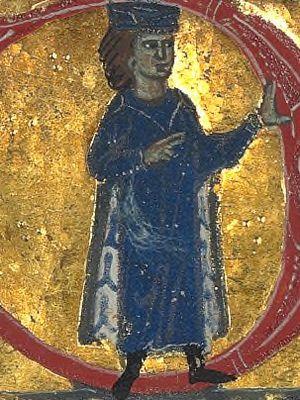
Guillaume IX d'Aquitaine ou Guillaume VII, comte de Poitou, né le 22 octobre 1071, mort le 11 février 1127, surnommé depuis le XIXᵉ siècle le Troubadour, comte de Poitiers, duc d'Aquitaine et de Gascogne du 25 septembre 1086 à sa mort. Il est également le premier poète connu en langue occitane.
La grande guerre méridionale, également désignée comme la guerre de Cent Ans méridionale, est un conflit qui a opposé, au XIIᵉ siècle, les comtes de Toulouse aux comtes de Barcelone, devenus rois d'Aragon à partir de 1137, ainsi qu'aux ducs d'Aquitaine, pour le contrôle du Midi toulousain, entre la Garonne à l'ouest, les Pyrénées au sud, le Massif central au nord et le Rhône à l'est et au contrôle de la Provence.
La basilique Saint-Sernin de Toulouse est un sanctuaire bâti pour abriter les reliques de saint Saturnin, premier évêque de Toulouse, martyrisé en 250. Saint-Sernin est une des plus grandes églises romanes conservées en Europe, avec la cathédrale de Spire, en Allemagne. Elle fut desservie, depuis le IXᵉ siècle au plus tard et jusqu'à la Révolution française, par une communauté canoniale.
Située sur un isthme entre la mer Méditerranée et l'océan Atlantique, s'étalant des Alpes aux Pyrénées et au Massif central ; l'Occitanie est à la fois un pays ouvert et de passage mais aussi un pays montagnard, véritable conservatoire de groupes humains et de traditions remontant parfois à des temps préhistoriques et protohistoriques pré-indo-européens. L'espace occitan a souvent été en opposition avec l'espace français, du fait d'un peuplement différent ou de conditions politiques contraires. Sans avoir jamais bénéficié d'aucune structure d'État souverain, ce pays présente des caractéristiques sociales propres donnant une orientation particulière aux mouvements historiques qui le traversent. Son histoire est celle d’une frange septentrionale de l’Europe du Sud qui au fur et à mesure du renforcement de l'État français s'est trouvée liée à un centre d’Europe du Nord.